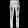
Label: Trouser